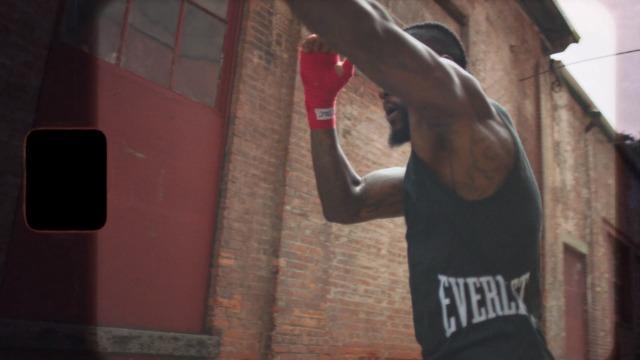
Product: Everlast Hand Wraps
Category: Sports & Outdoors | Sports & Fitness | Other Sports | Martial Arts | Protective Gear | Hand Wraps
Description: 120".
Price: $6.73
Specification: Product Dimensions:         9 x 5.2 x 2.5 inches    |Shipping Weight: 1.6 ounces (View shipping rates and policies)|Domestic Shipping: Currently, item can be shipped only within the U.S. and to APO/FPO addresses. For APO/FPO shipments, please check with the manufacturer regarding warranty and support issues.|International Shipping: This item can be shipped to select countries outside of the U.S.  Learn More|ASIN: B00076ZDSG|Item model number: 4455P|    #3    in Martial Arts Hand Wraps